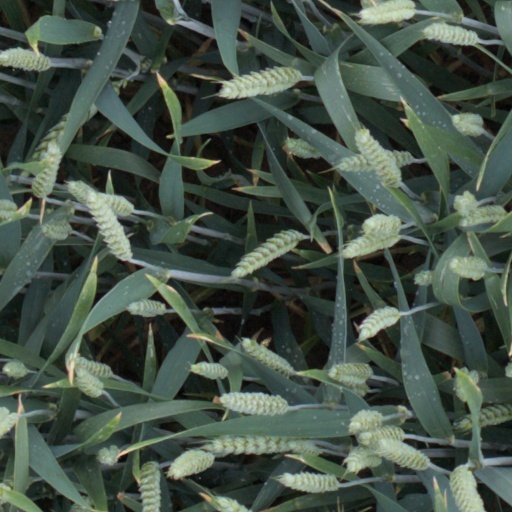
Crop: wheat